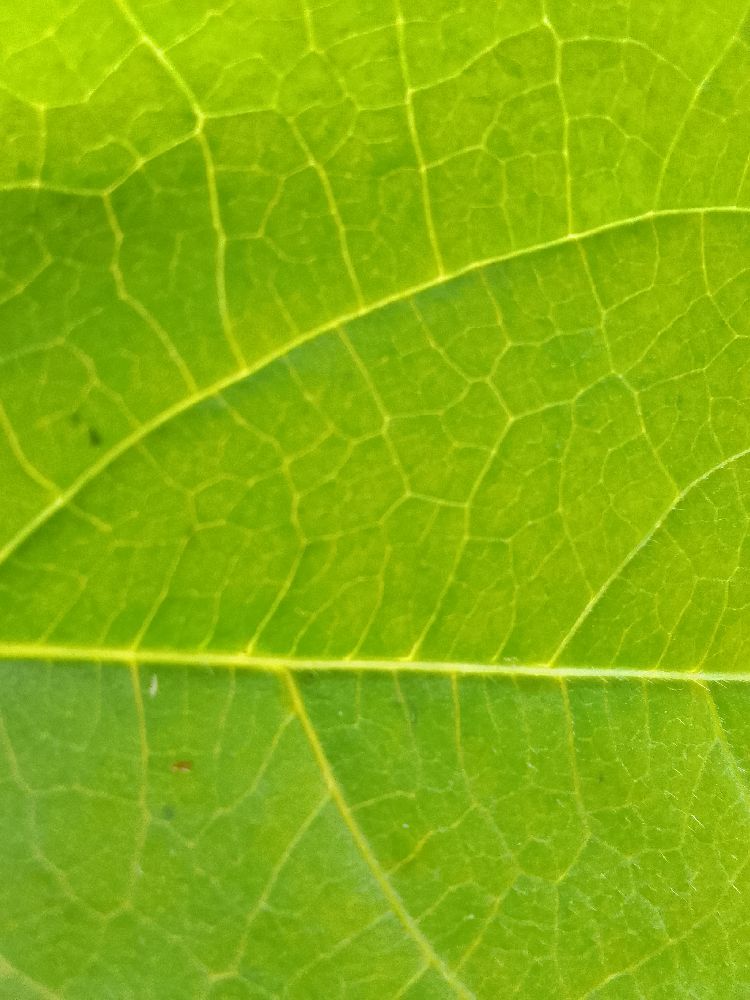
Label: healthy